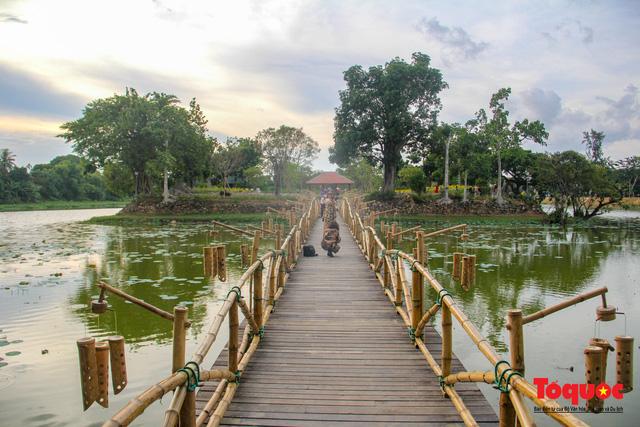
có một chiếc xe máy đang xuất hiện ở trên cầu